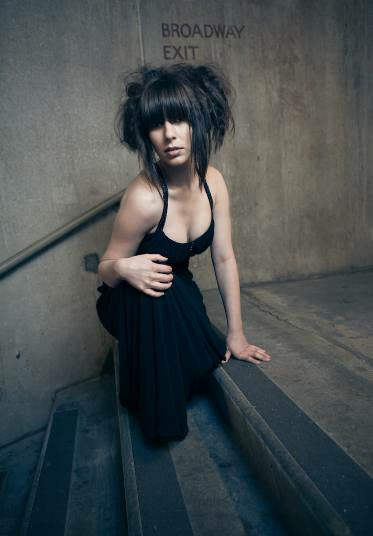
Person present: Yes